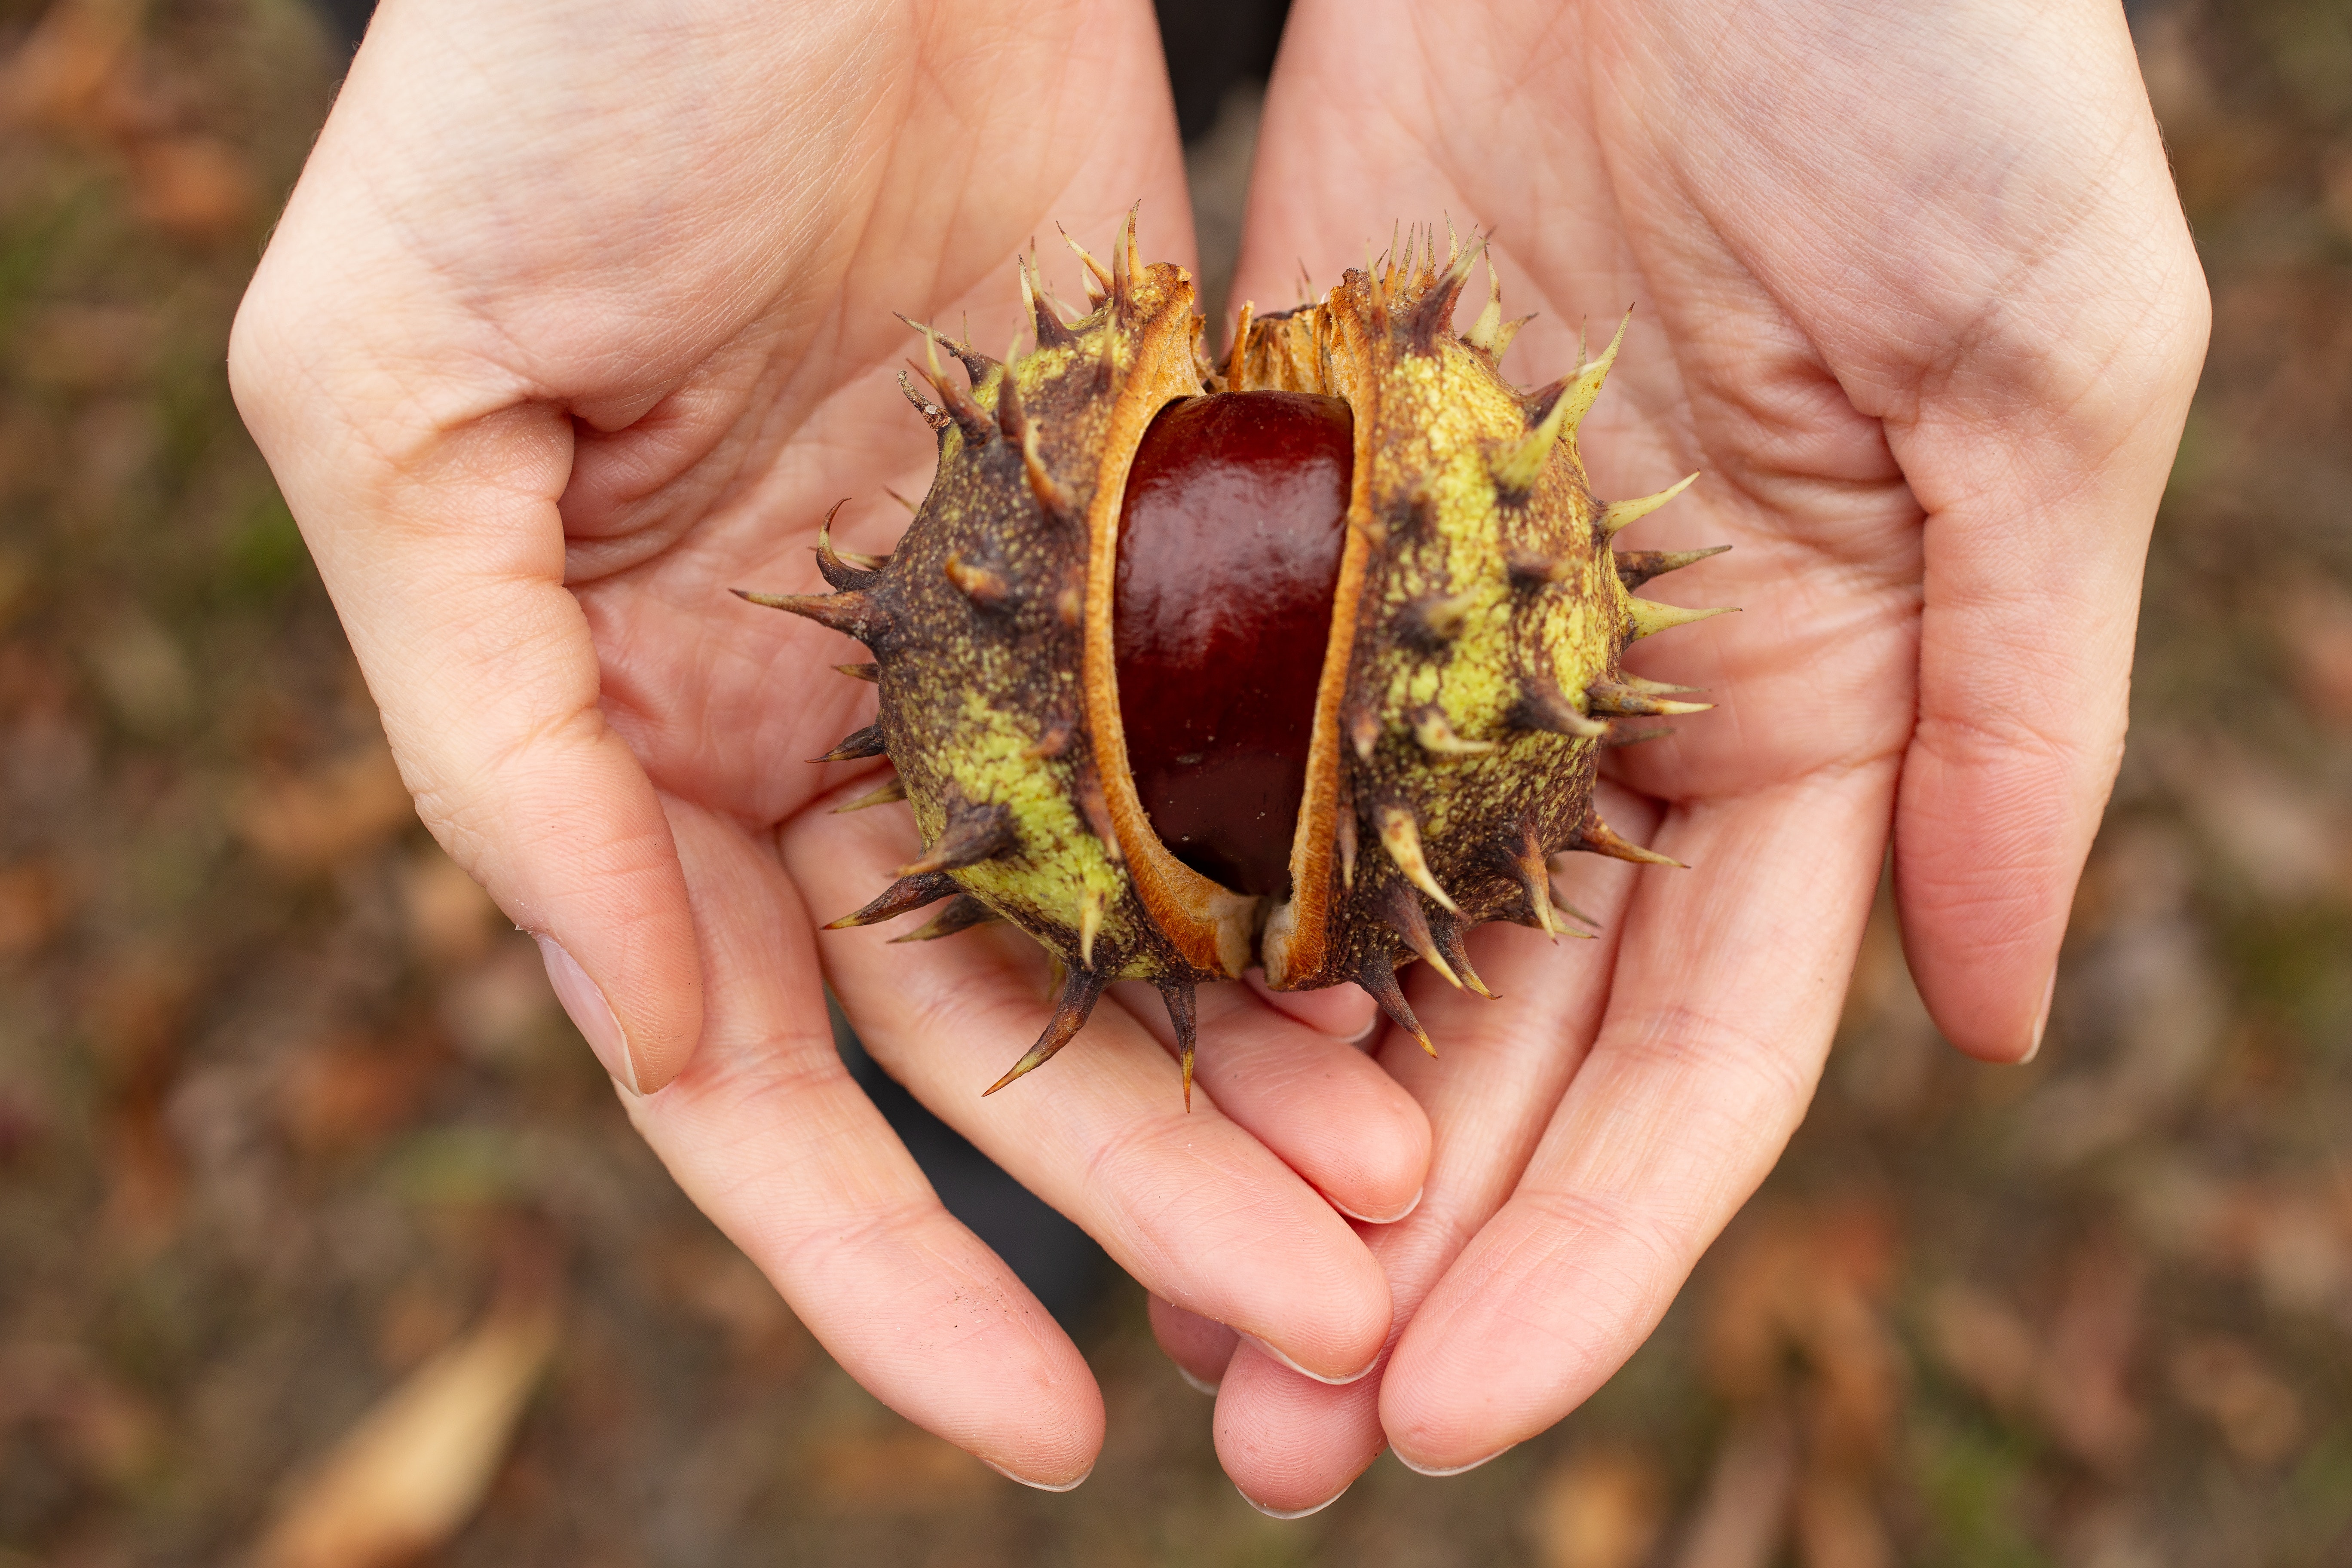
chestnut